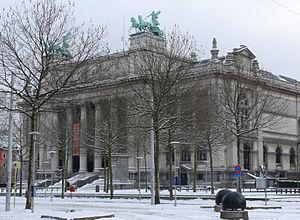
1ᵉʳ janvier : pendant la réception du nouvel an, le château de Laeken est victime d'un violent incendie, qui cause des dommages considérables : l'aile nord et la coupole sont dévastées.
Le musée royal des Beaux-Arts d'Anvers fondé à Anvers en 1810, abrite une collection de peintures, sculptures et dessins du XIVᵉ au XXᵉ siècle. Le 30 avril 2011 le musée a fermé ses portes pour des travaux de rénovation qui dureront jusqu’en 2020.